Adnan Al-Kaissie

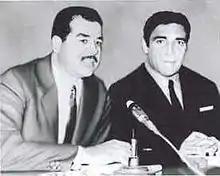
Al-Kassie with Saddam Hussein in the early 1970s

In 1981, with tensions between the US and Middle East running high, he debuted in the American Wrestling Association as "Sheik Adnan El Kaissey," where his stated goal was to win the AWA title from champion Nick Bockwinkel. He failed at that task, so he then enlisted Jerry Blackwell, now wearing a sheik's outfit and renamed Sheik Ayatollah Jerry Blackwell, to team with him to try to win the AWA Tag Team Championship. That failed, too, so Adnan bought Ken Patera from manager Bobby Heenan to team with Blackwell, and Adnan would act as Blackwell and Patera's manager. The team of Blackwell and Patera captured the AWA World tag team title from Greg Gagne and Jim Brunzell. Adnan had to quit wrestling when he was injured, which is the real reason Patera was brought in to team with Blackwell. On April 23, 1983, at the AWA Super Sunday, he teamed with Blackwell in a tag team match against Verne Gagne and Mad Dog Vachon which they lost. In 1986 at AWA WrestleRock he lost to Verne Gagne in a steel cage; he then teamed with Boris Zhukov in a tag team match against The Midnight Rockers (Marty Jannetty & Shawn Michaels). Kassie later left the AWA, but returned on a November 26, 1988, card in Bloomington, Minnesota, when he managed The Iron Sheik (who he would also later manage in the WWF) in a match against Sgt. Slaughter.